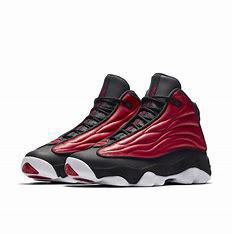
Brand: Jordan
Model: Pro Strong